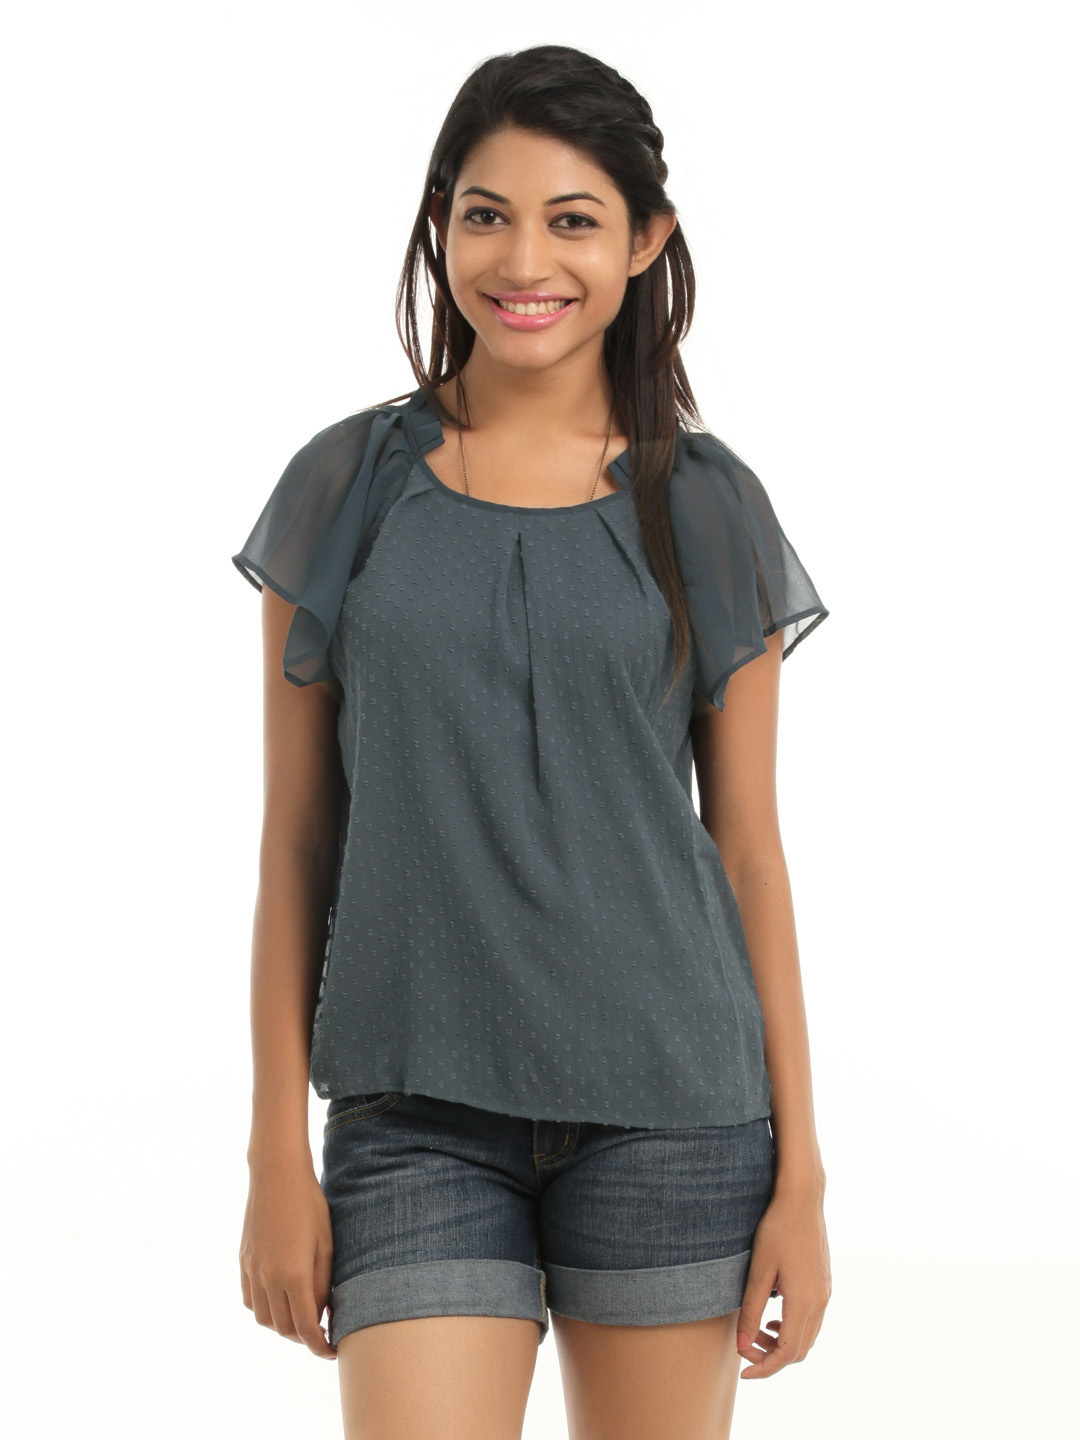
Vero Moda Women Grey Top
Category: Apparel / Topwear / Tops
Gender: Women
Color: Grey
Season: Summer 2012
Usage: Casual